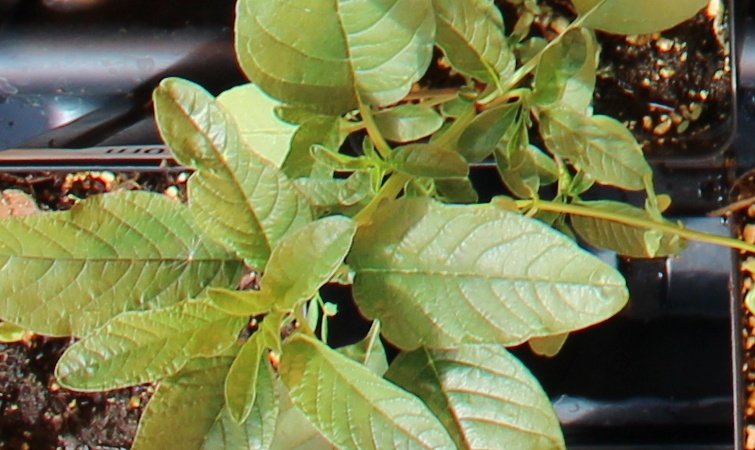
Label: Waterhemp